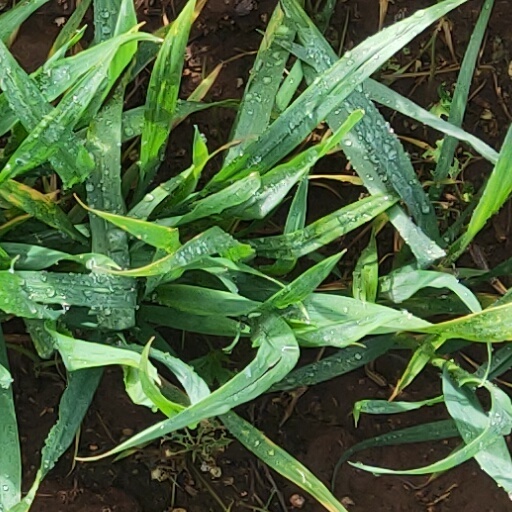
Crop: wheat